Johanna Geisler

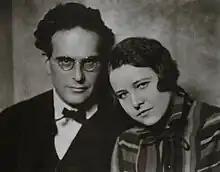
Johanna Geisler and Otto Klemperer, c. 1920

It is unknown when they decided to get married. Marianne Klemperer, the conductor's sister, described her as with "a very lively face with expressive nose and lips, but not particularly slender", and later "she must have nerves of steel, she has a lot of humour and is very jolly". They married on 16 June 1919 in a Jesuit chapel in Cologne, with a small group of family and friends attending, including the philosopher Max Scheler. After the ceremony, they performed together in a private rehearsal of the "Missa sacra" at the . The couple had two children, Werner, born in 1920, who became an actor, and Lotte, born in 1923.